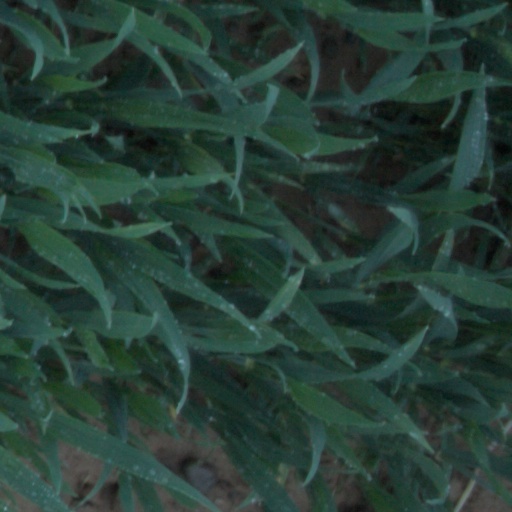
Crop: wheat